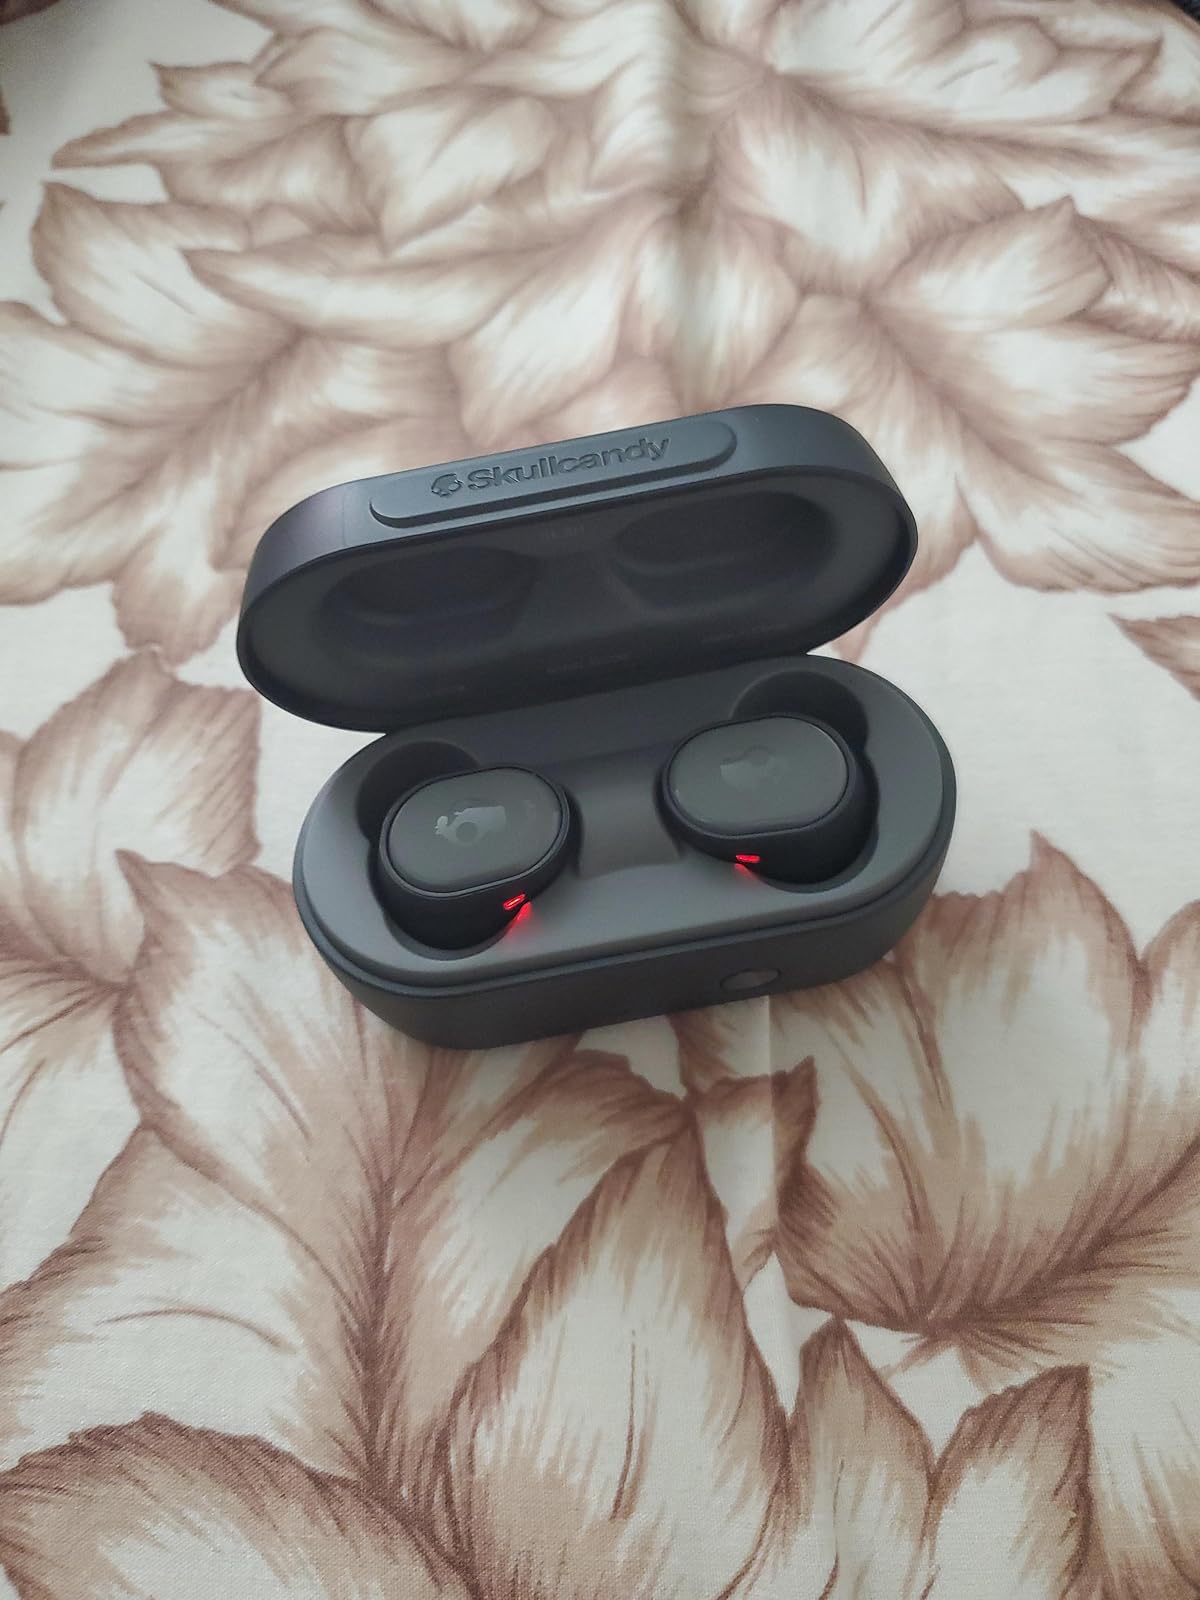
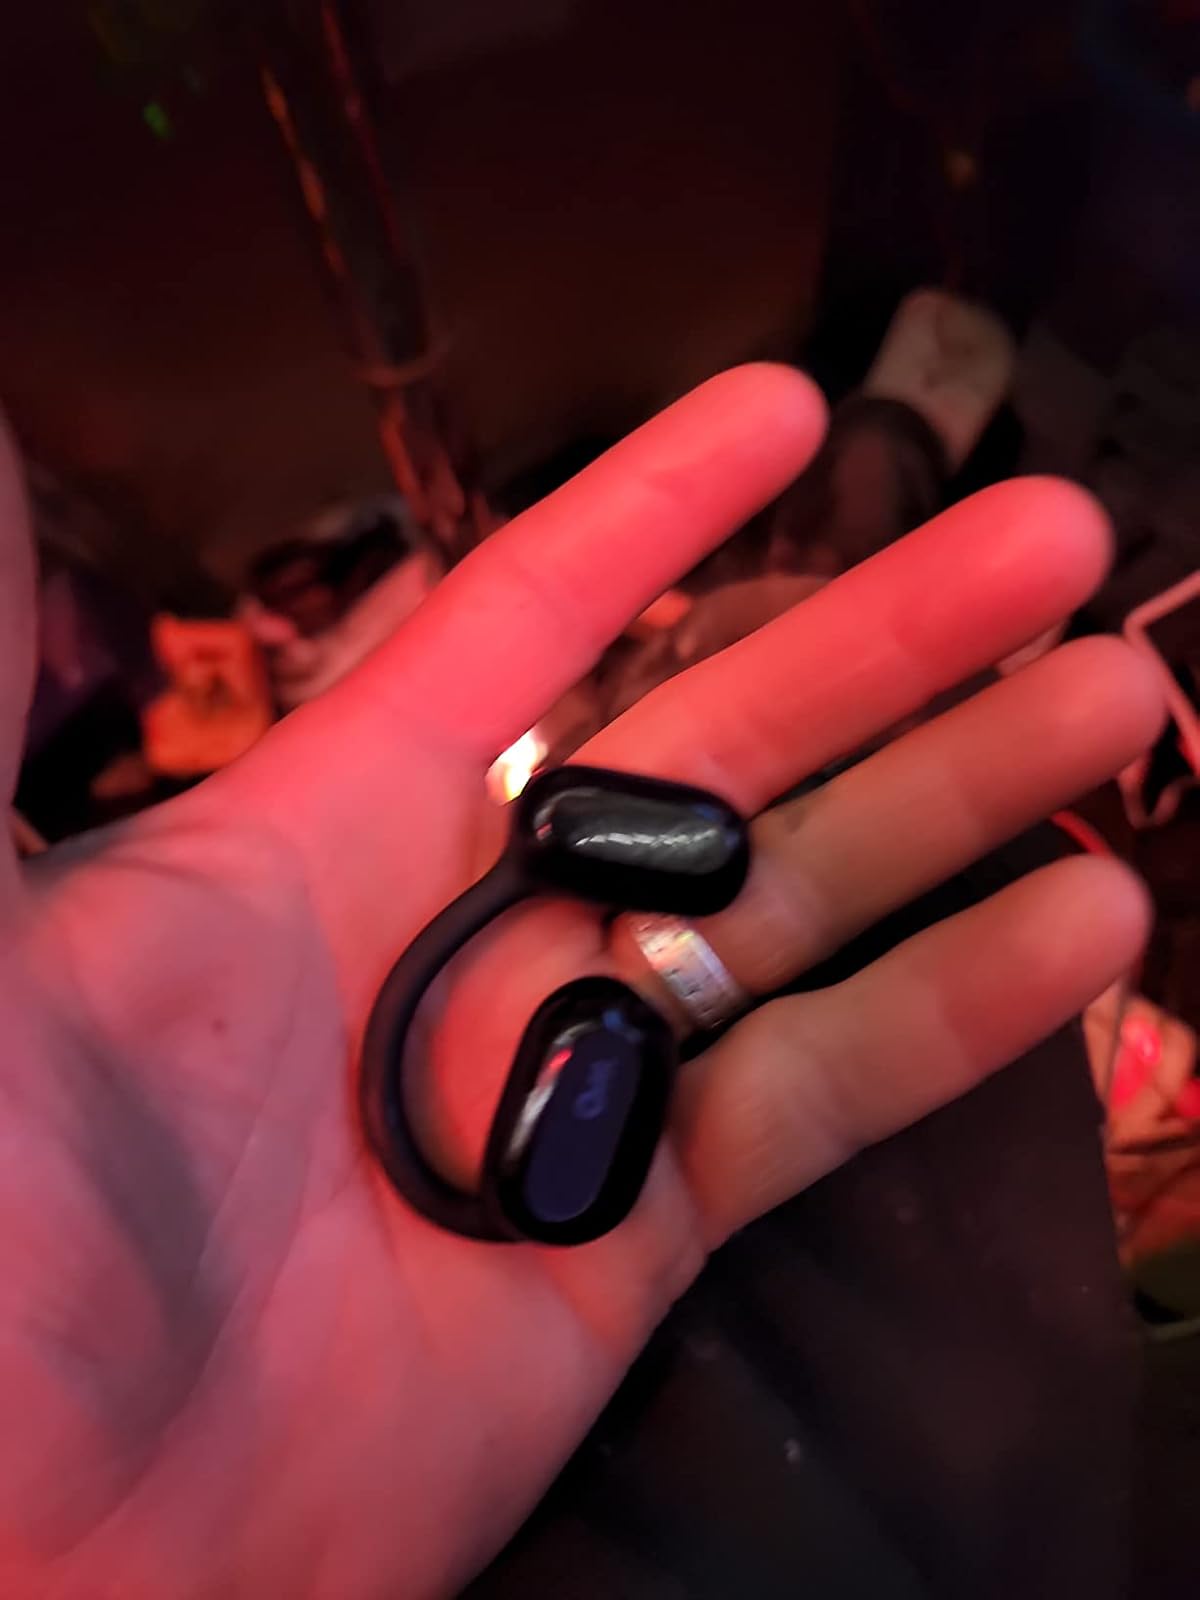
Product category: earbuds
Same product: no